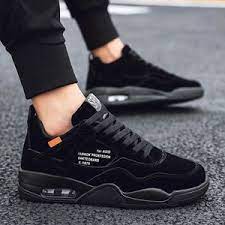
Label: Sneaker